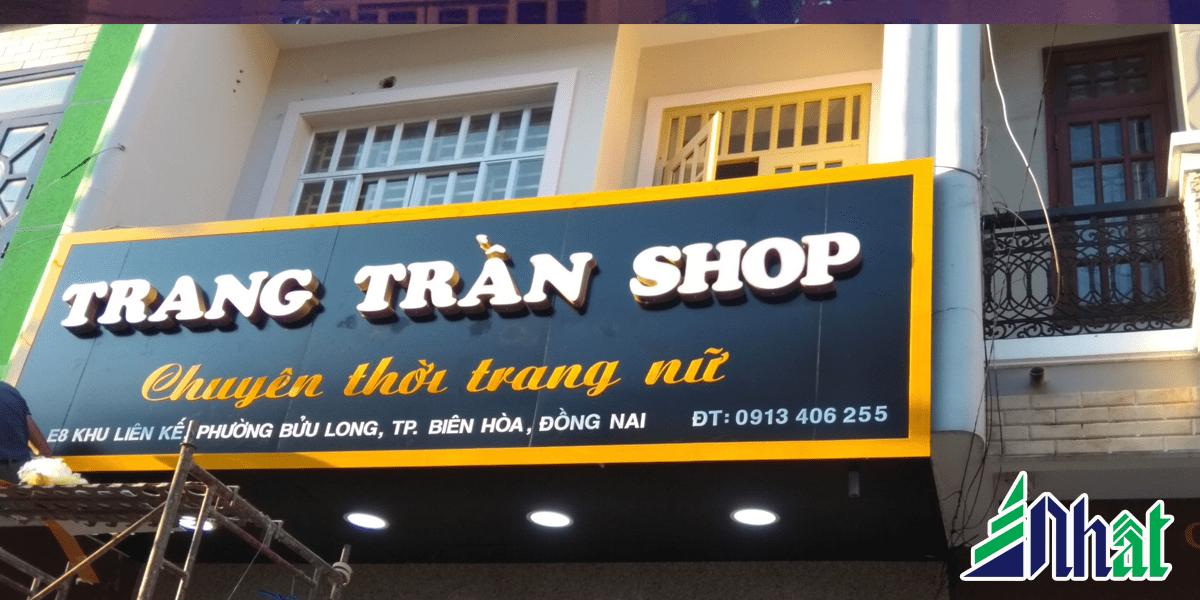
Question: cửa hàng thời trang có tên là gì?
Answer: cửa hàng thời trang có tên là trang trần shop